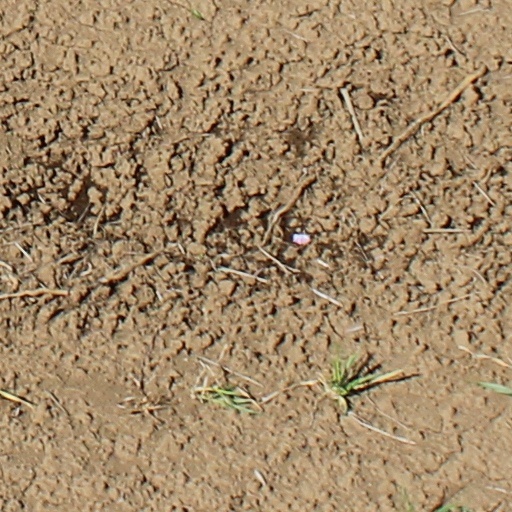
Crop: wheat